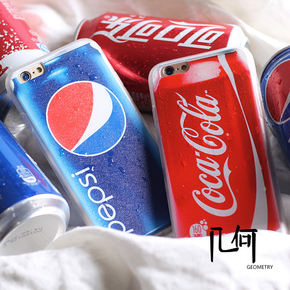
Label: metal